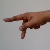
The image shows a hand gesture representing the letter 'P' in Indian Sign Language.